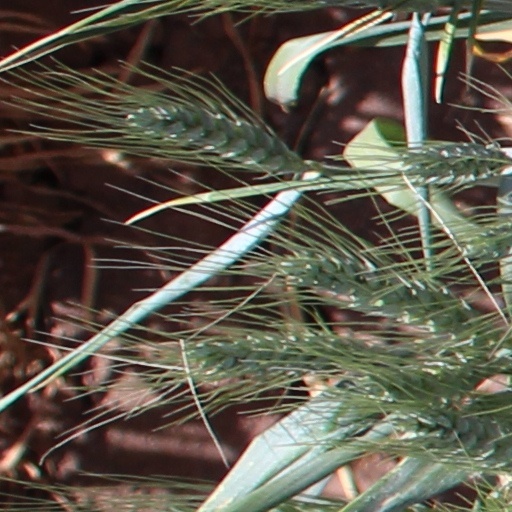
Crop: wheat